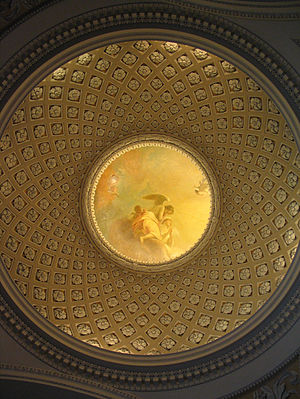
Nicolaikirken (Leipzig) / Billeder
Nikolaikirken er en af de mest kendte kirker i Leipzig. Kirken er fra nyere tid kendt som stedet, hvor mandagsdemonstrationerne begyndte i 1989.